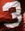
Number: 3